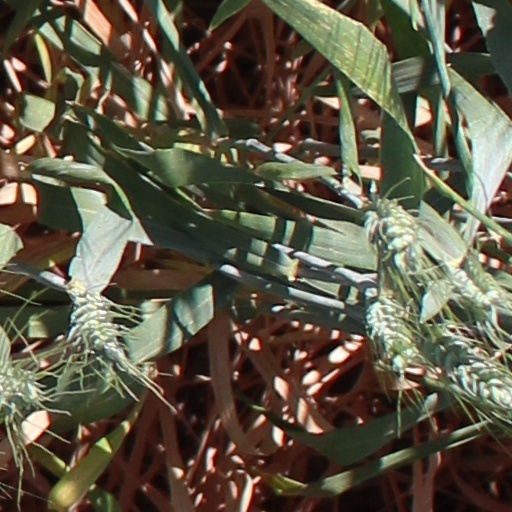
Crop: wheat